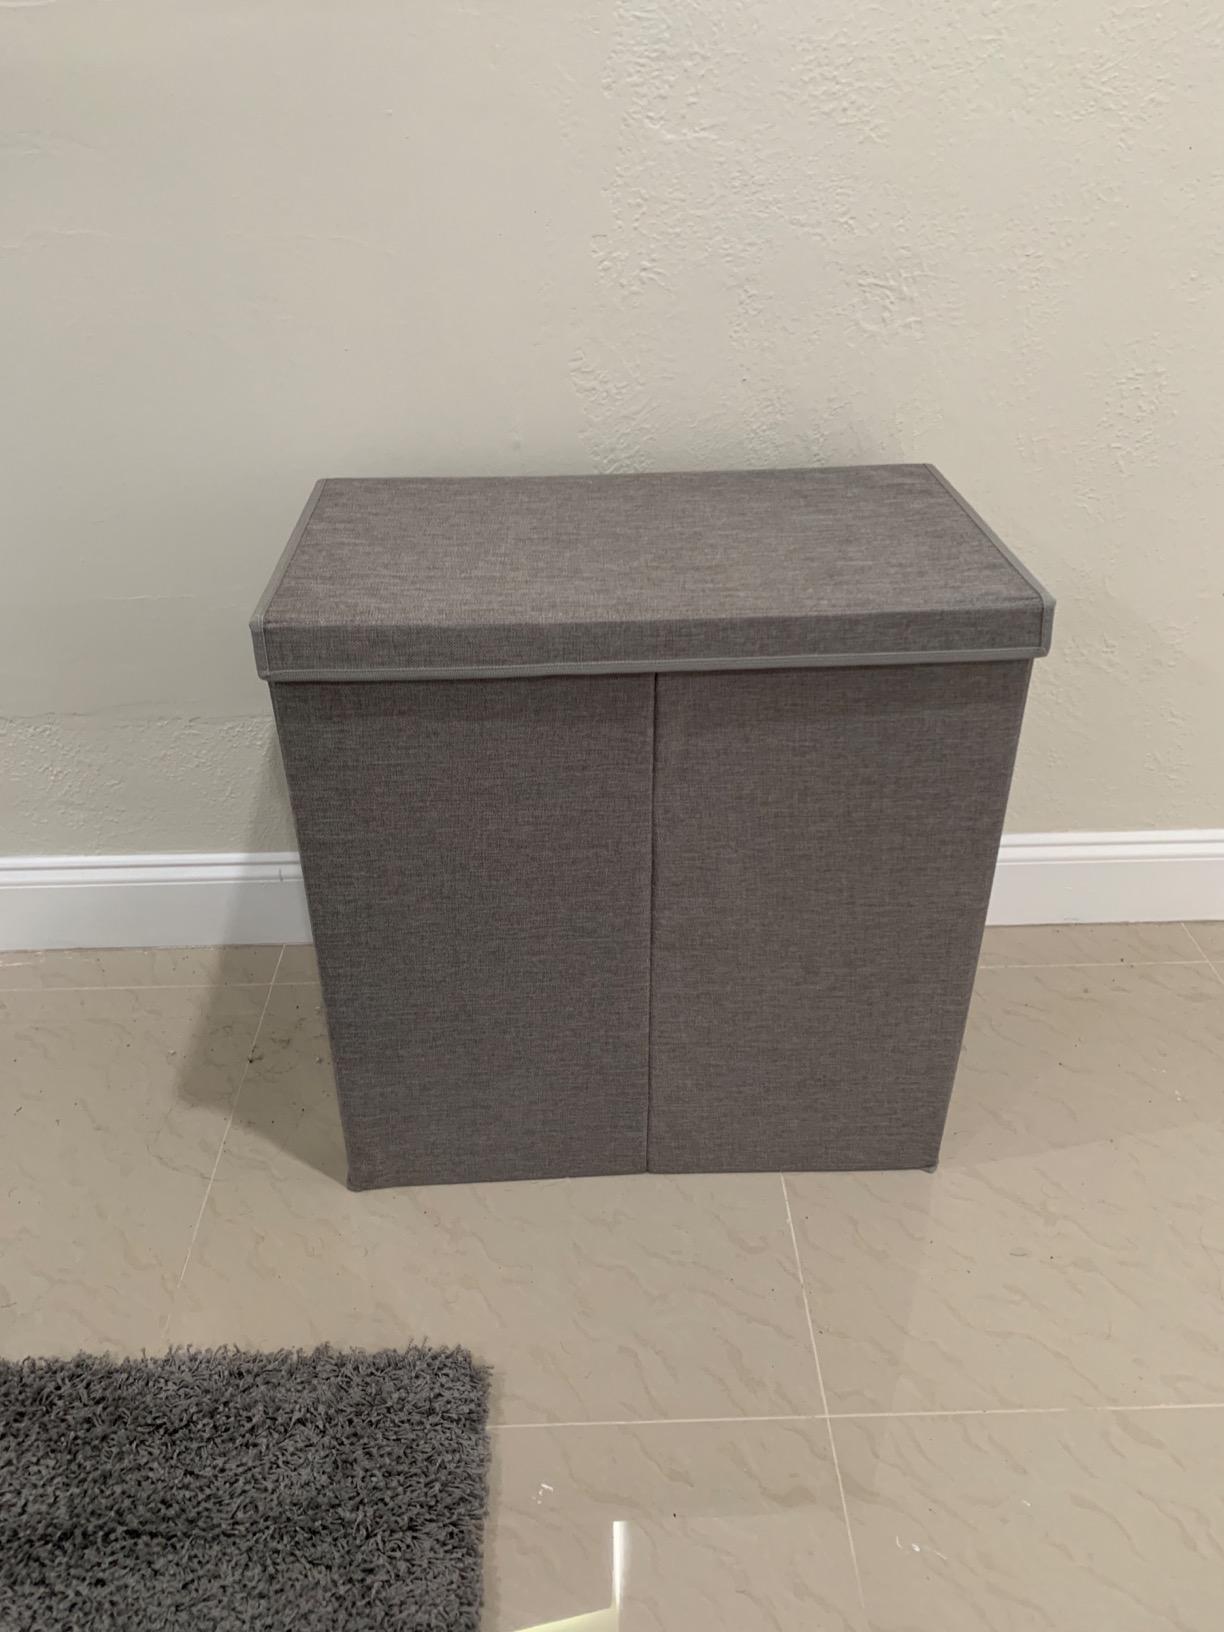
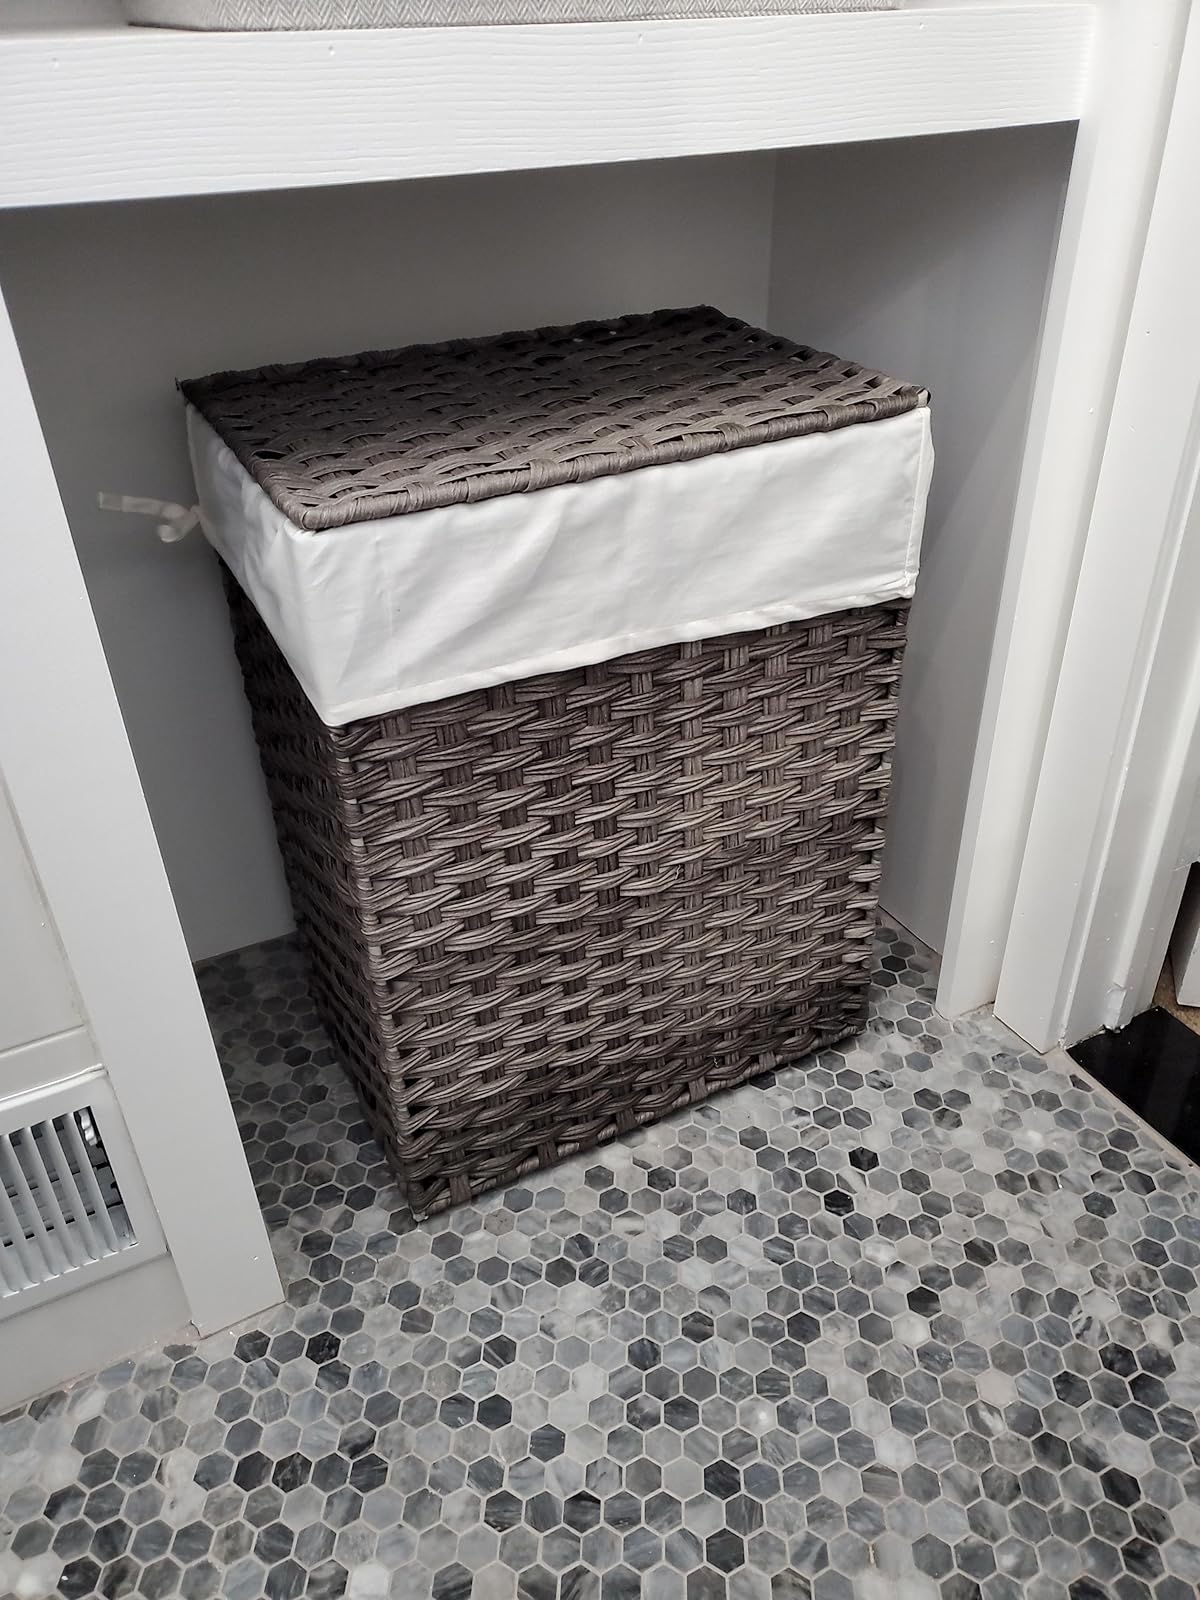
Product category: items_hamper
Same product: no